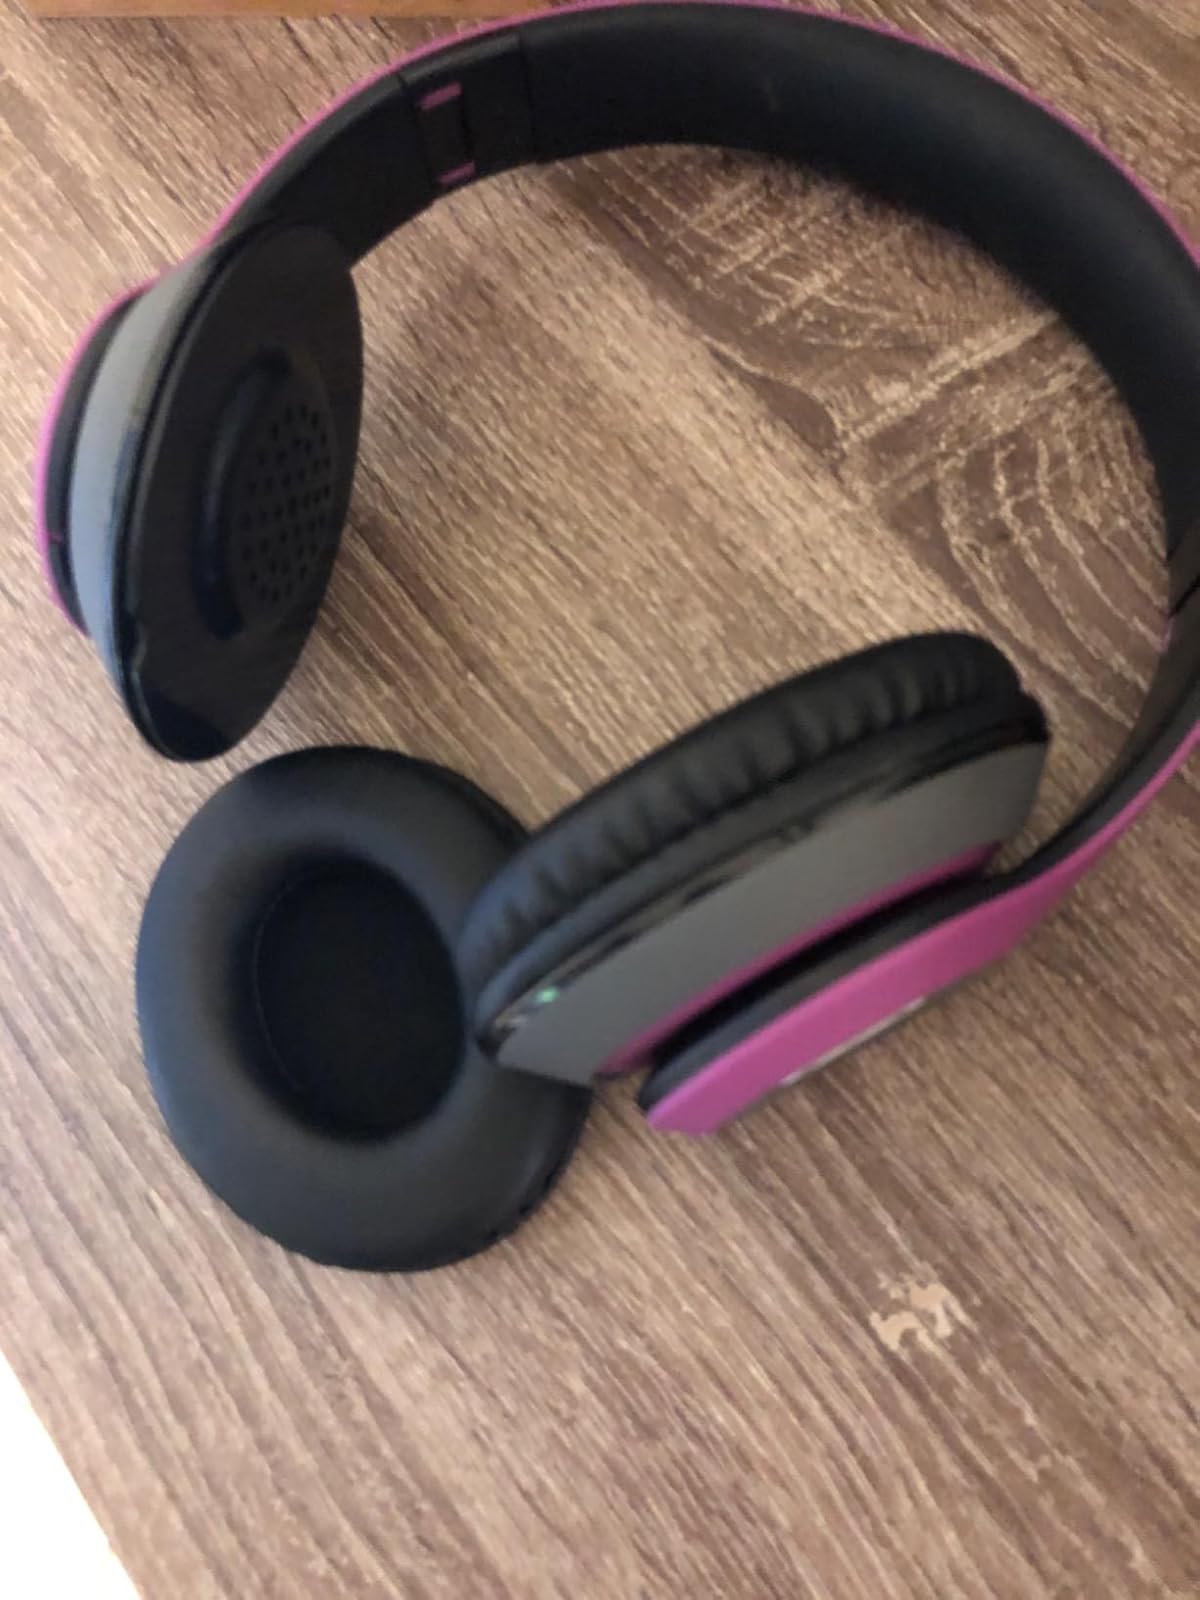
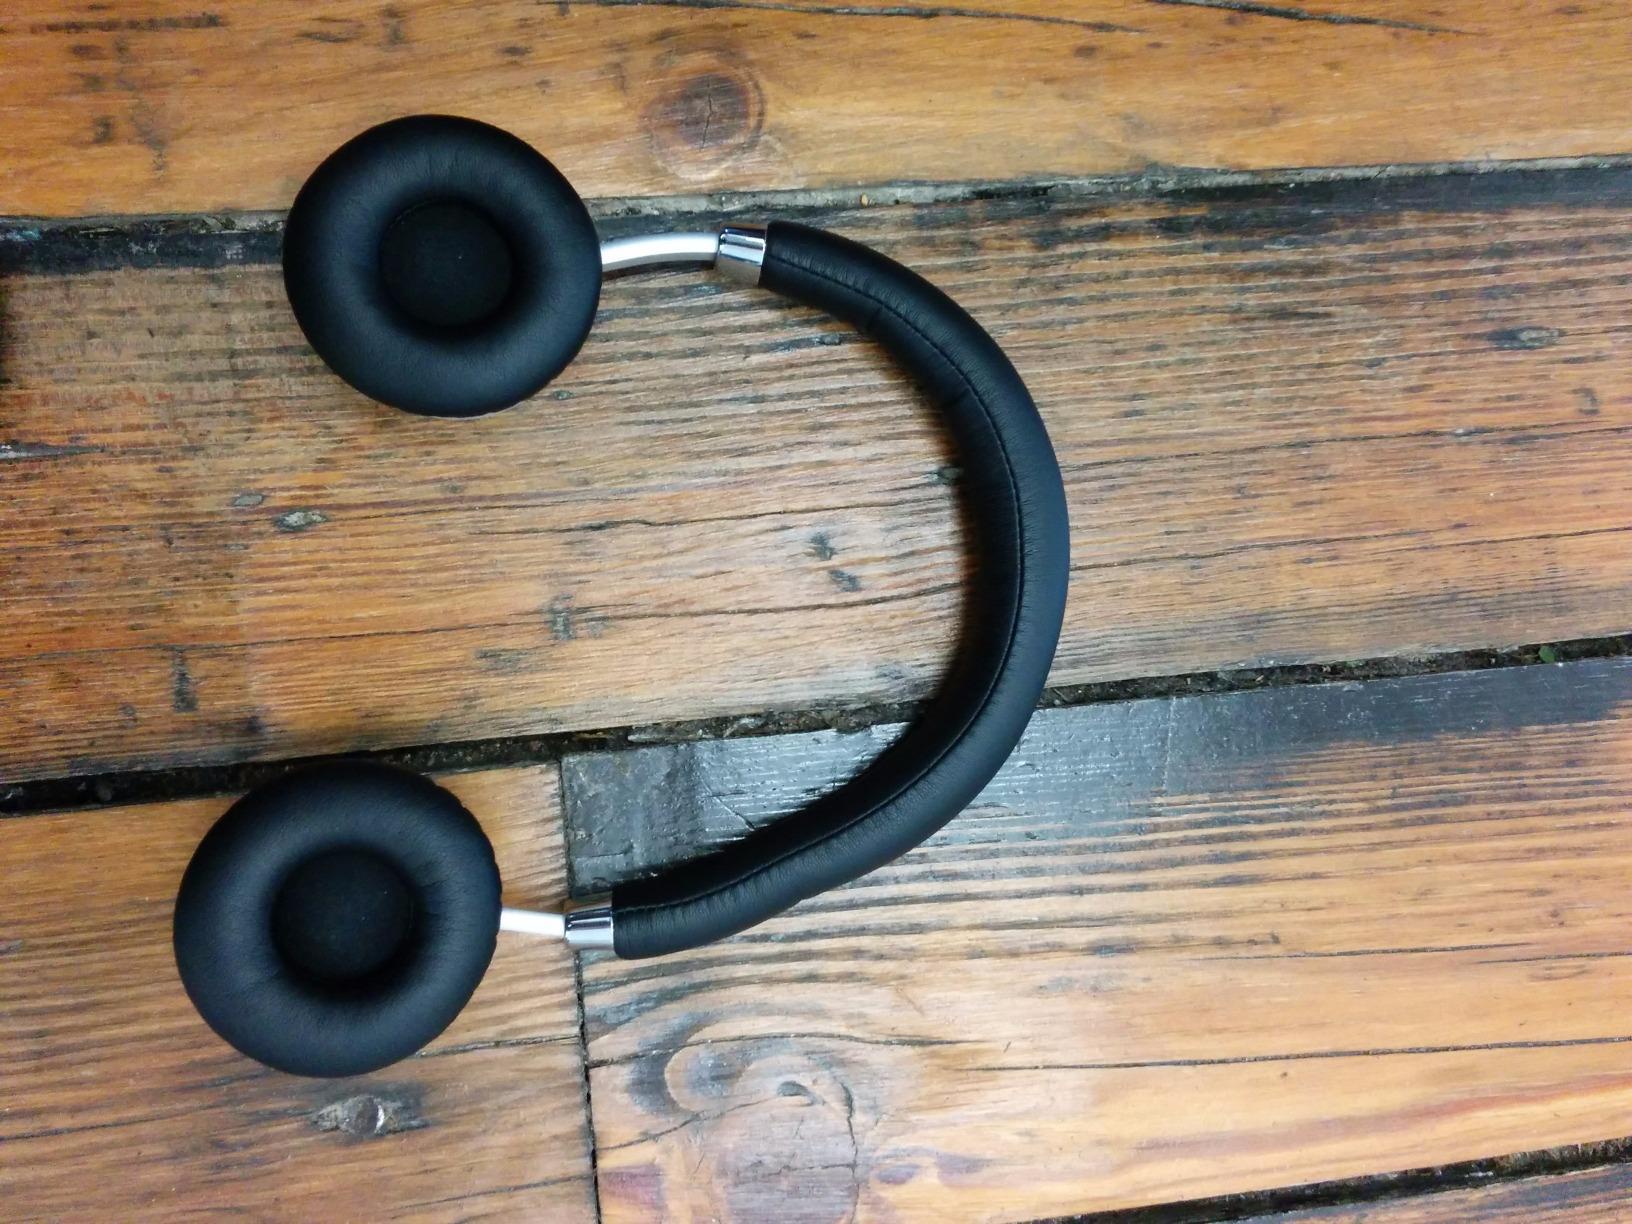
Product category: headphones
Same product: no